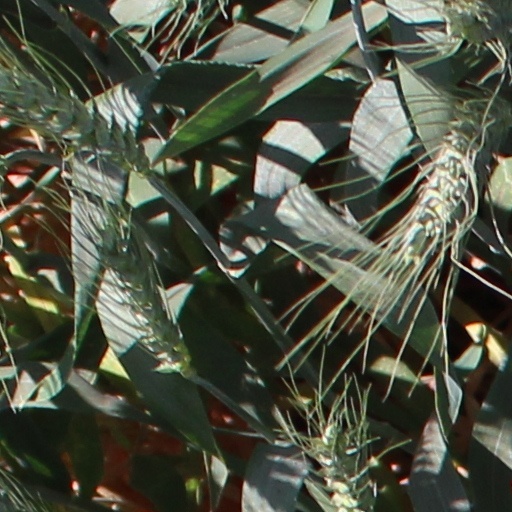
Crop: wheat